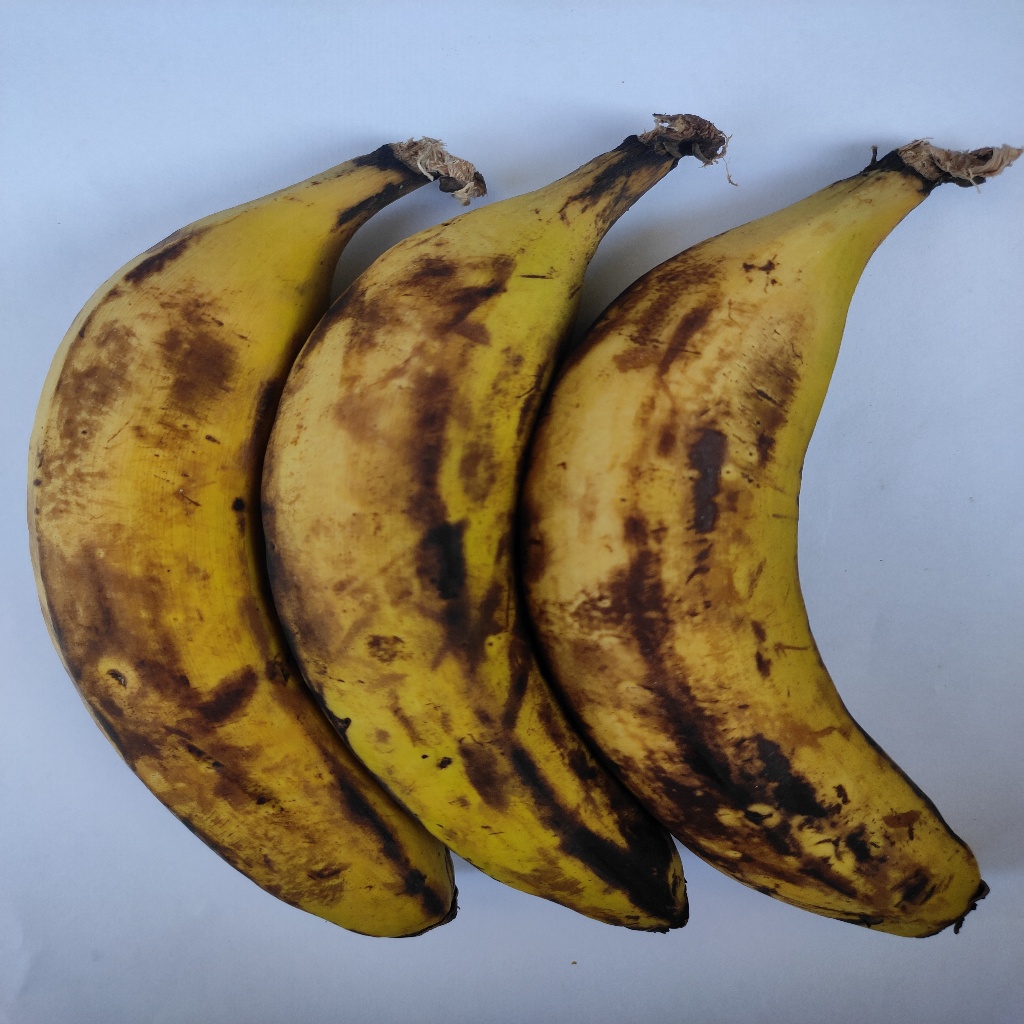
Crop: banana
Quality class: Defect